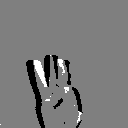
ASL letter: w